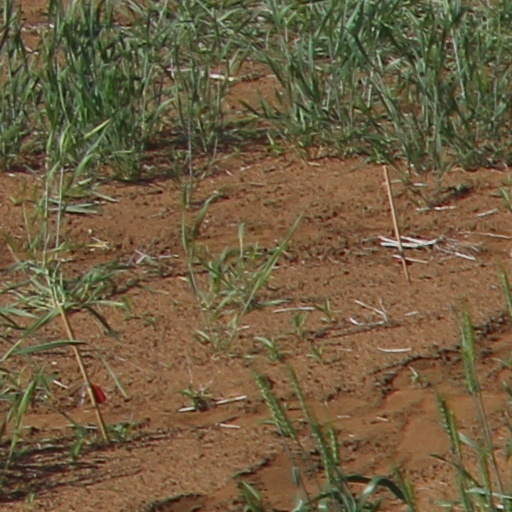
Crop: wheat